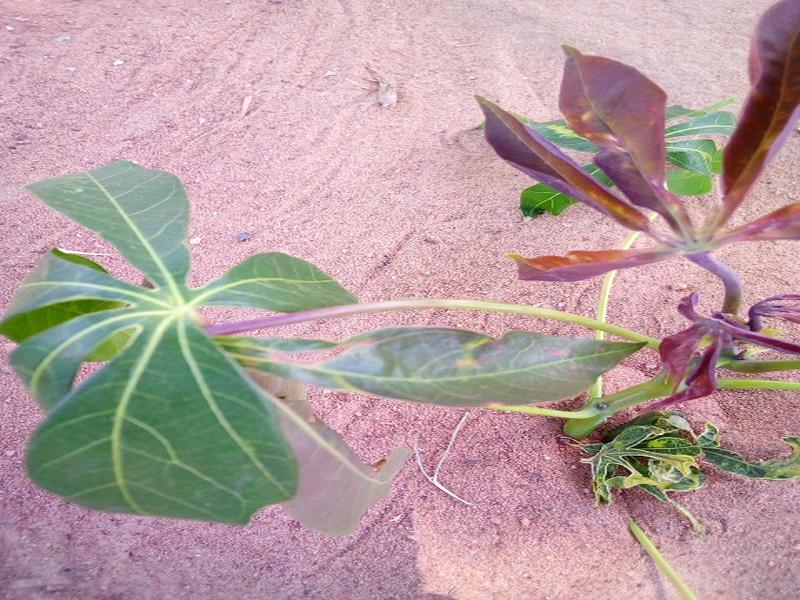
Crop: cassava
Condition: mosaic_disease